Iyotetsu

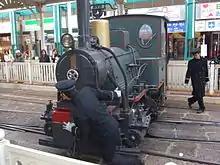
Botchan Ressha turning at Matsuyama City Station

Iyo Railway also operates the "Botchan Ressha", diesel-powered replicas of the original Iyotetsu steam locomotives, well-known from Natsume Sōseki's famous 1906 novel, "Botchan". The current Botchan Ressha, operating on two of the city lines since 2001, reproduces the atmosphere of early Meiji era train travel in Matsuyama.